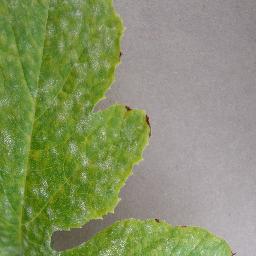
Label: Squash___Powdery_mildew